Suzy Menkes

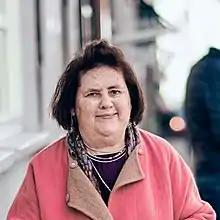
Menkes in 2019

Suzy Peta Menkes (born 24 December 1943) is a British journalist and fashion critic. Formerly the fashion editor for the International Herald Tribune, Menkes also served as editor, Vogue International, for 25 international editions of "Vogue" online until October 2020.